Tell Them Willie Boy Is Here

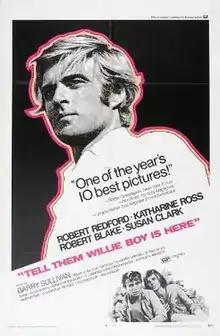
Theatrical release poster

Tell Them Willie Boy Is Here is a 1969 American Western film based on the true story of a Chemehuevi–Paiute Native American named Willie Boy and his run-in with the law in 1909 in Banning, California, United States.